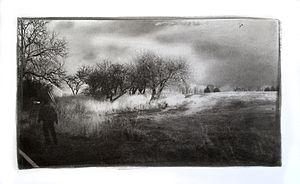
Photographie prise dans les Cantons de l'Est représentant de vieux pommiers et faisant usage de la gomme bichromatée.
La gomme bichromatée est un procédé photographique non argentique inventé au milieu du XIXᵉ siècle, consistant à utiliser de la gomme arabique et du bichromate de potassium.